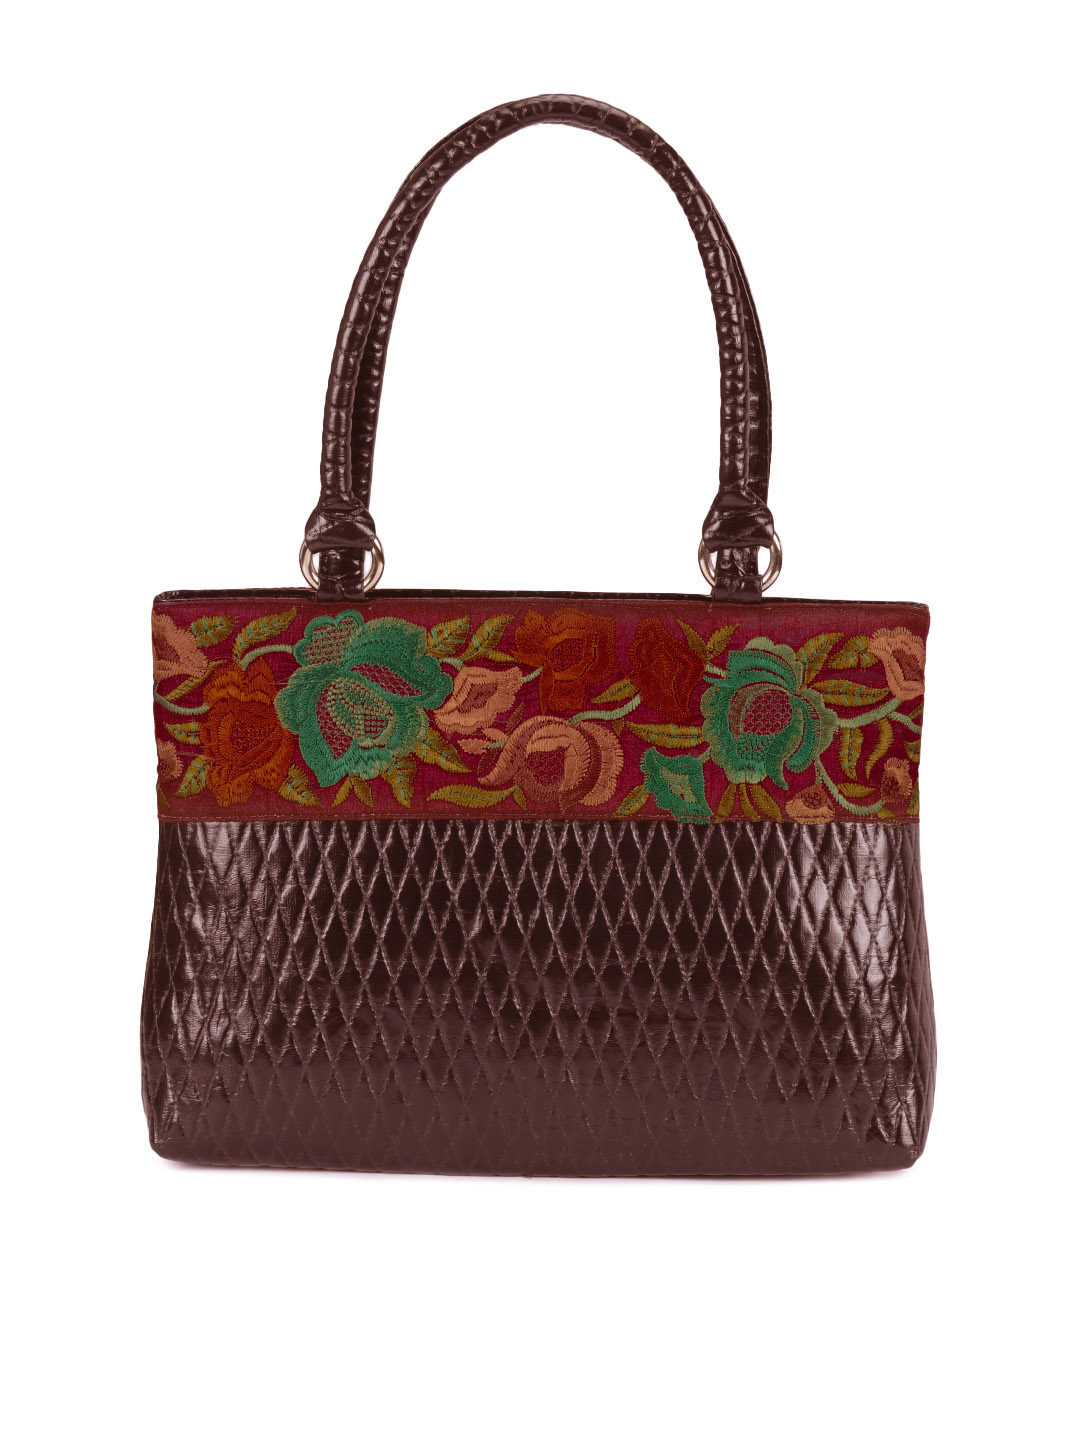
Rocia Women Maroon Handbag
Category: Accessories / Bags / Handbags
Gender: Women
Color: Maroon
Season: Summer 2012
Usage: Casual